Women in journalism

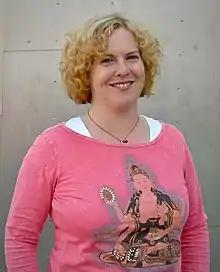
American pop music critic Ann Powers (pictured in 2007)

In 1822, Wanda Malecka (1800–1860) became the first woman newspaper publisher in Poland when she published the "Bronisława" (followed in 1826–1831 by the "Wybór romansów"); she had in 1818-1820 previously been the editor of the handwritten publication "Domownik", and was also a pioneer woman journalist, publishing articles in "Wanda".